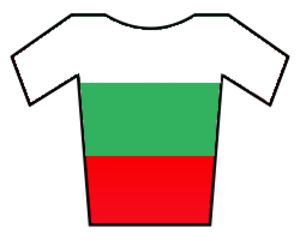
Les championnats de Bulgarie de cyclisme sur route sont organisés tous les ans.
Dimitar Dimitrov Gospodinov est un coureur cycliste bulgare. Champion de Bulgarie sur route et du contre-la-montre en 2000, il a représenté la Bulgarie lors de la course sur route des Jeux olympiques de 2004. Il a également gagné le Tour de Turquie en 1996, le Tour de Bulgarie en 2001 et 2002.
Daniel Petrov Bogomilov est un coureur cycliste bulgare, professionnel entre 2004 et 2012. Il a notamment été Champion de Bulgarie sur route en 2003.
La 19ᵉ édition du Grand Prix Bruno Beghelli a eu lieu le 12 octobre 2014. La course fait partie du calendrier UCI Europe Tour 2014 en catégorie 1.HC.